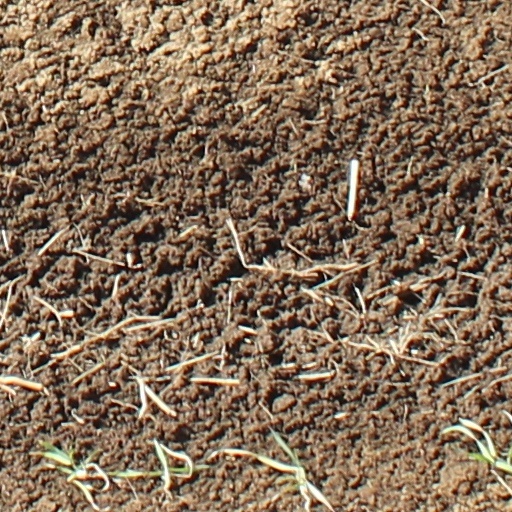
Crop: wheat